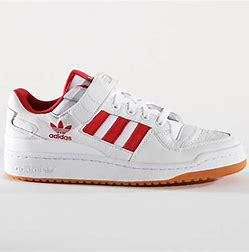
Brand: adidas
Model: originals Adidas Originals Forum